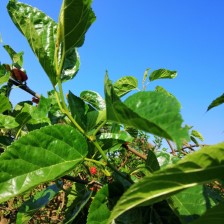
Variety: BlackOodTurkey